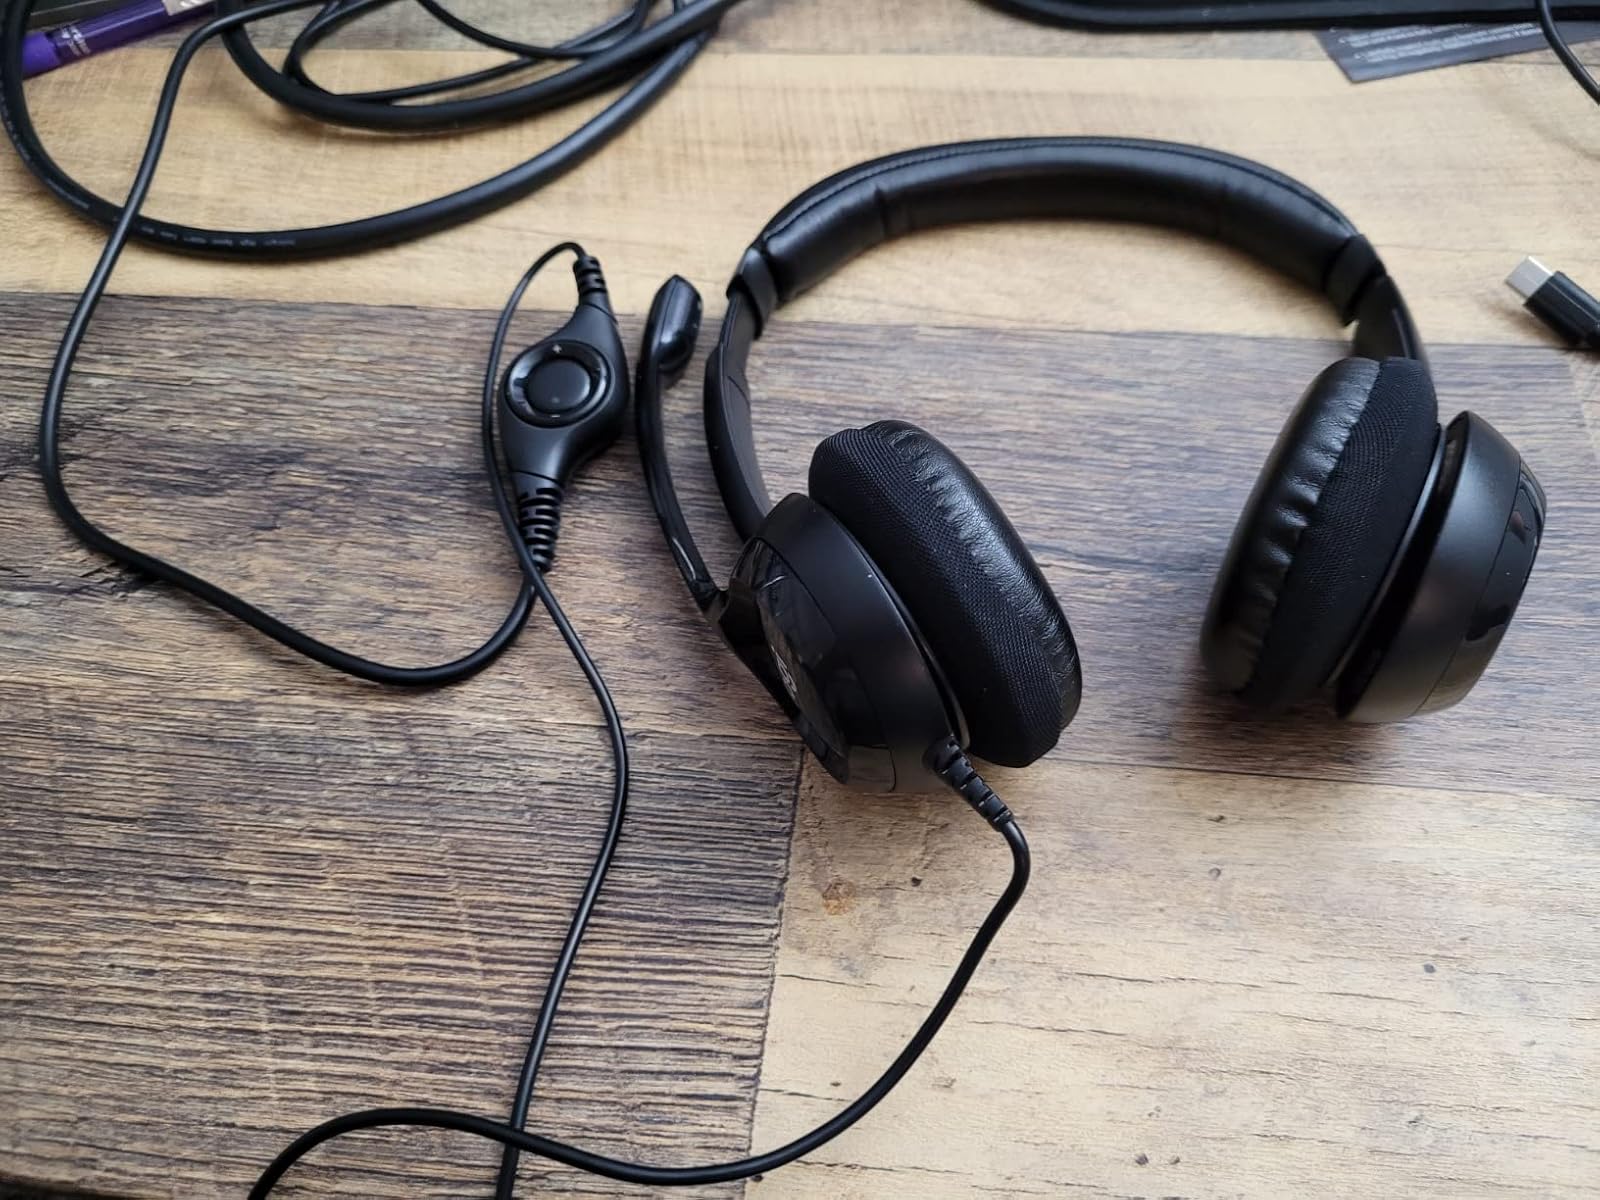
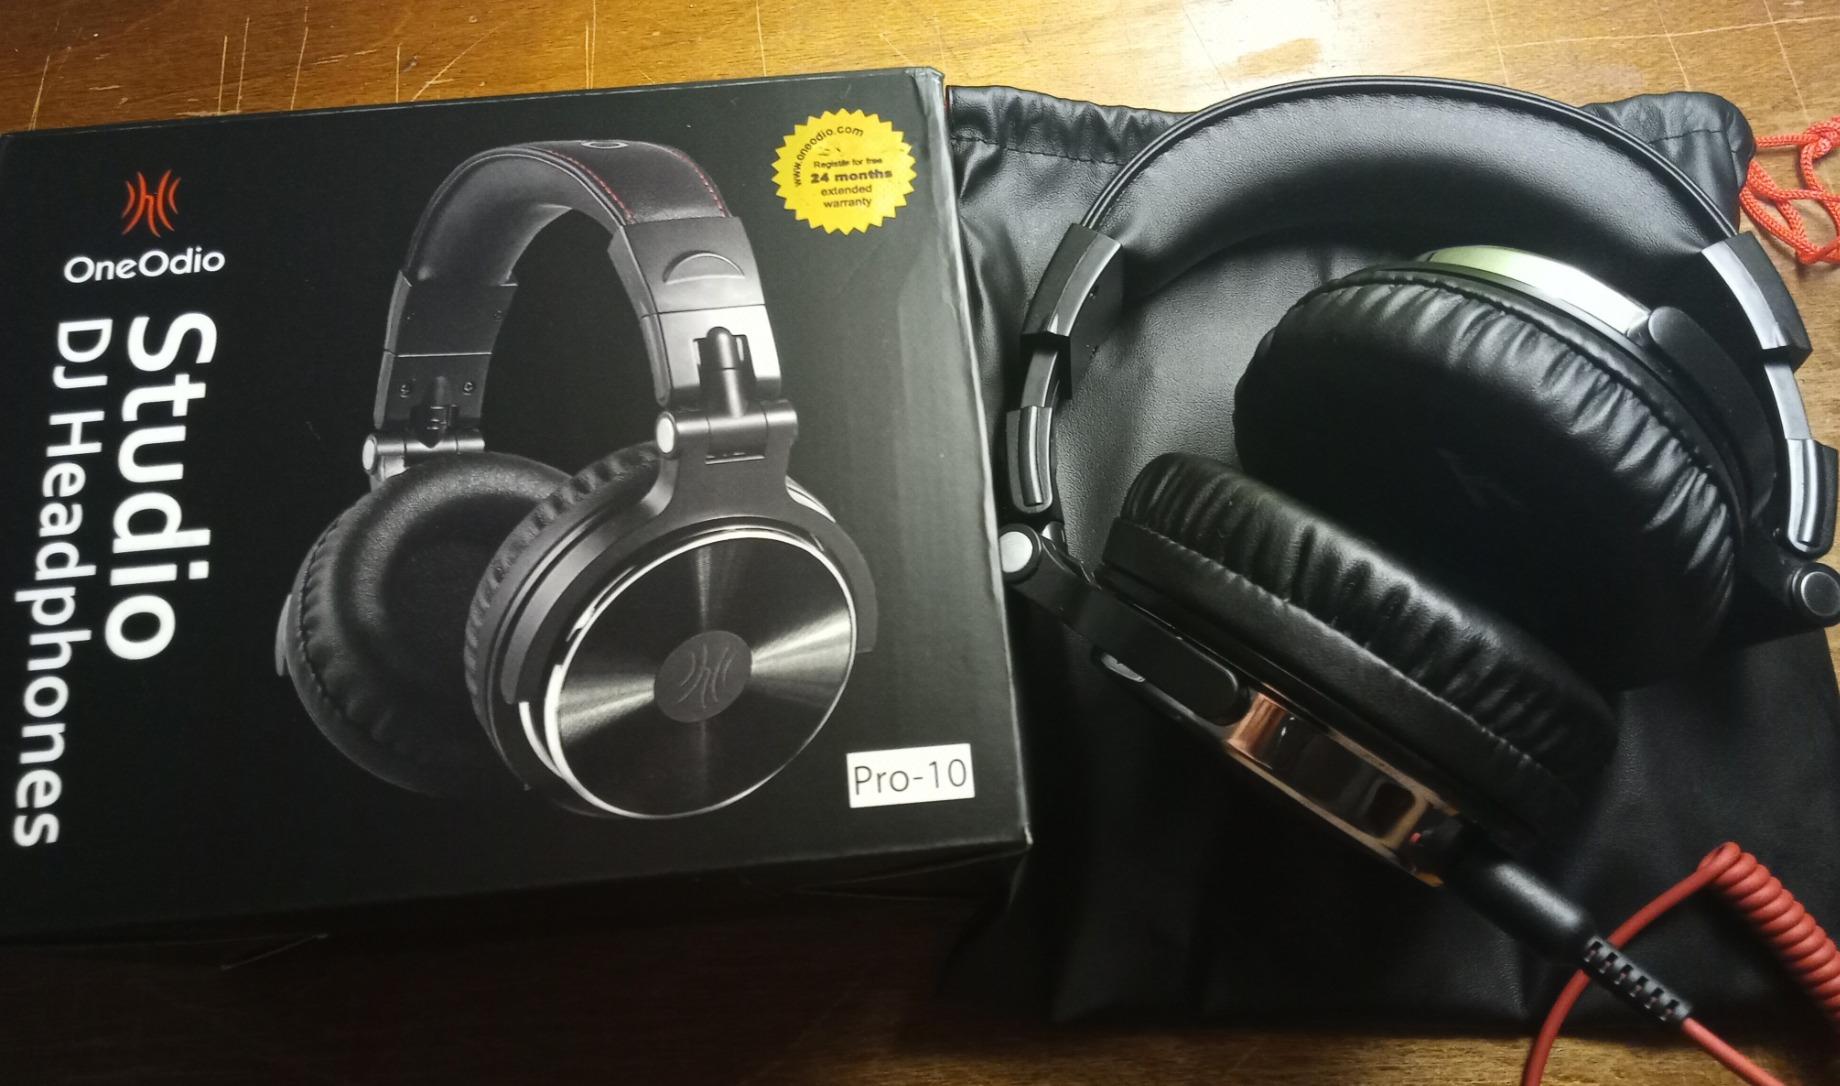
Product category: headphones
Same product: no